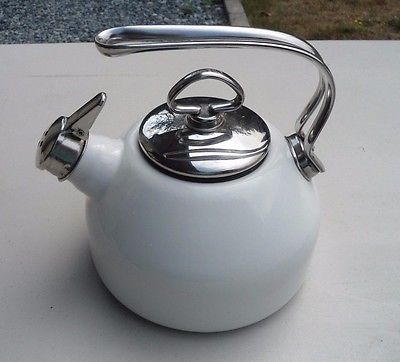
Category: kettle